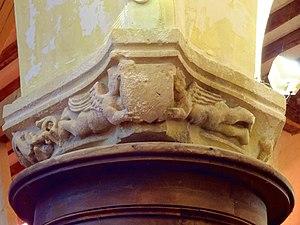
Chapiteau de l'église - voir titre.
L'église Sainte-Geneviève est une église catholique paroissiale située à Puiseux-en-France, dans le Val-d'Oise, en France. Mentionnée pour la première fois en 1119, elle a été reconstruite plusieurs fois. L'édifice actuel est d'un style gothique rustique, ne permettant pas une datation précise. Son plan est rectangulaire, à trois vaisseaux, et mesure cinq travées de longueur. Les trois premières travées correspondent à la nef et ses bas-côtés, et sont simplement plafonnées de bois. La première travée du bas-côté nord est la base du clocher, et sert de porche. Les deux dernières travées correspondent au sanctuaire et ses deux chapelles latérales, et ont été voûtées d'ogives à la Renaissance. Cependant, on trouve un chapiteau gothique flamboyant à l'entrée du chœur, à droite, et des chapiteaux Renaissance n'existent qu'au début de la nef, au sud, et dans la chapelle latérale nord, dédiée à Sainte-Geneviève. La chapelle latérale sud, dédiée à la Vierge Marie, a été reprise à la période moderne, de même que toutes les fenêtres du côté sud et l'unique baie occidentale.